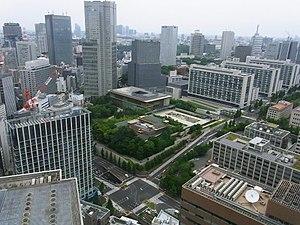
Le Sōri-daijin Kantei, populairement appelé Sōri Kantei ou plus simplement Kantei désigne tout à la fois le complexe immobilier à Tokyo abritant les bureaux et la résidence du Premier ministre, le bâtiment au sein de cet ensemble où se trouvent seulement les lieux où le Premier ministre exerce ses responsabilités et par métonymie, le Cabinet et son administration centrale.